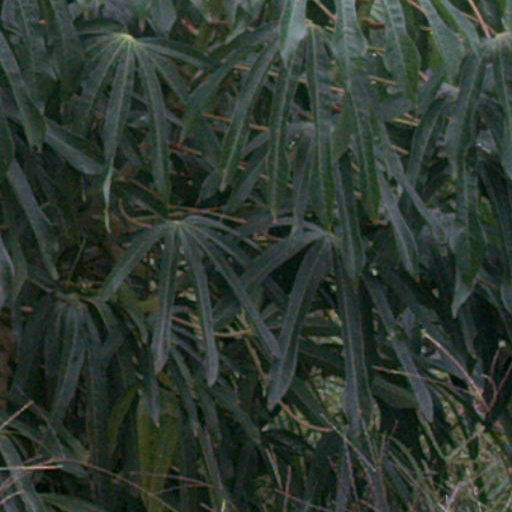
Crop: cassava